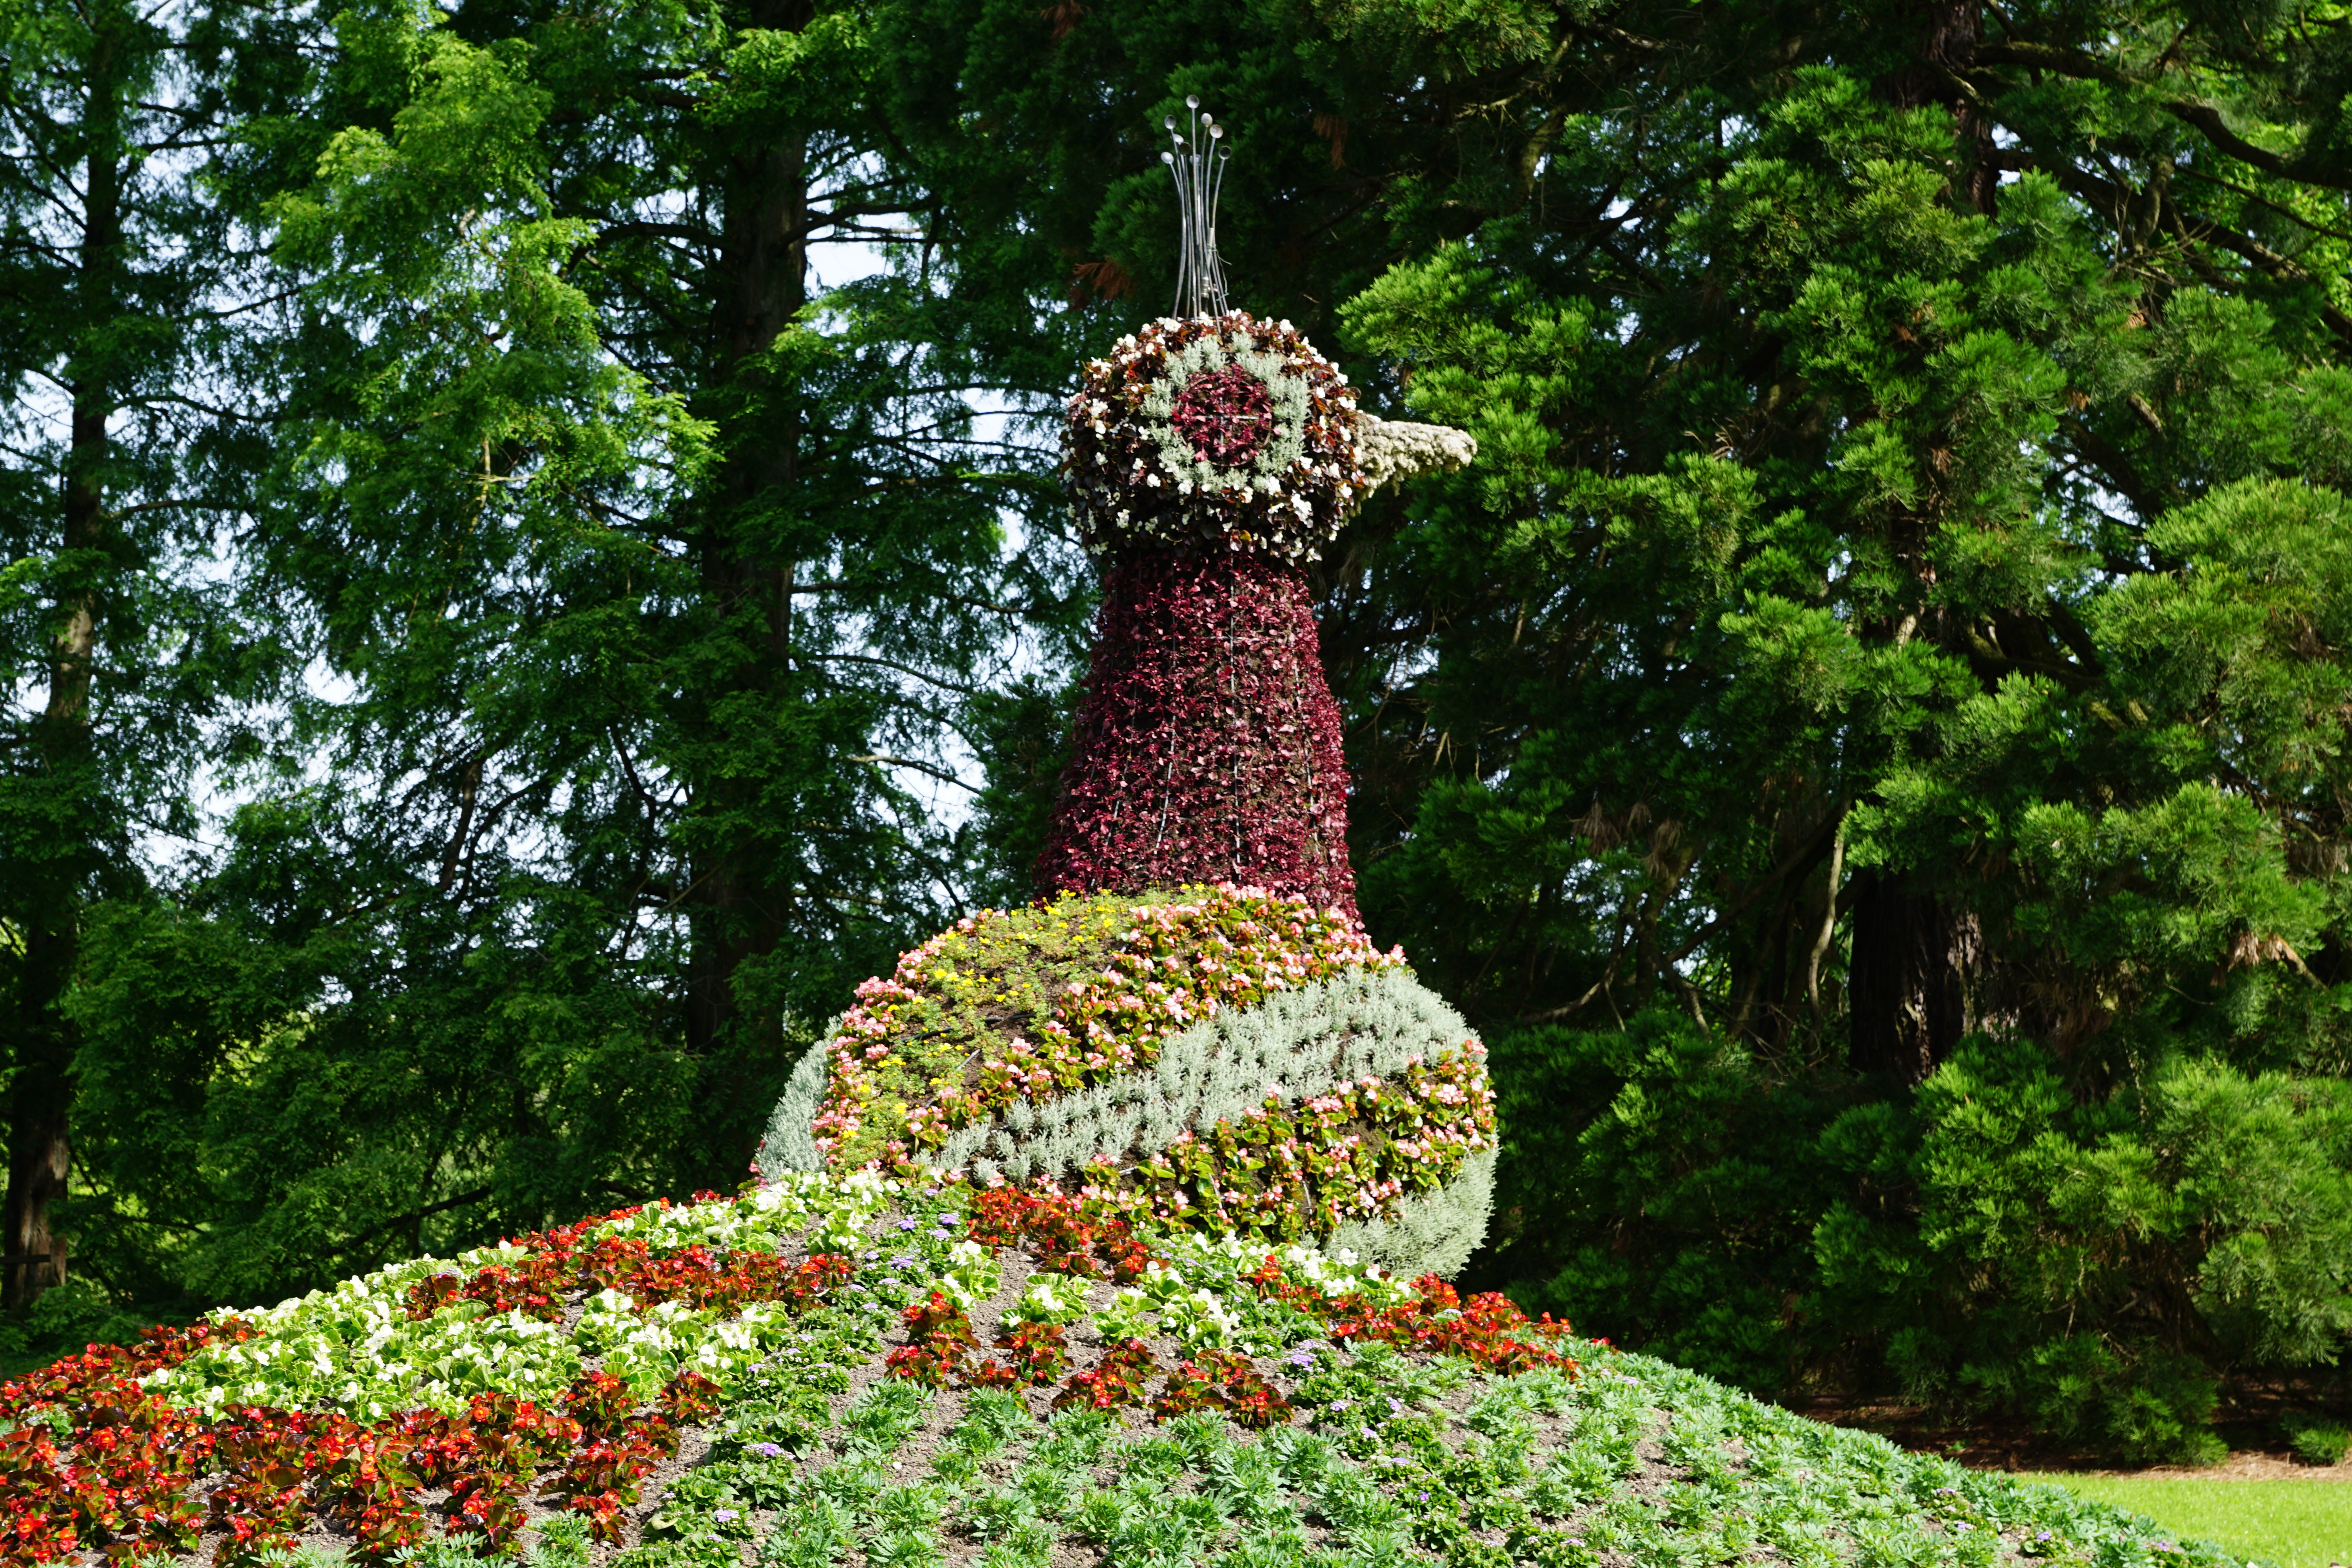
tree, nature, plant, lawn, flower, autumn, park, botany, garden, flora, flowers, duck, beautiful, botanical garden, woodland, mainau